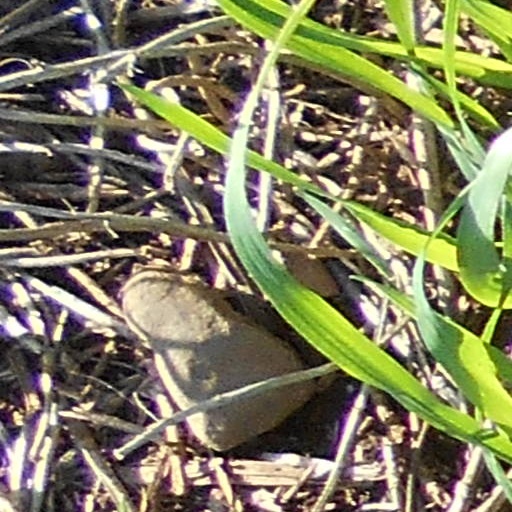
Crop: wheat